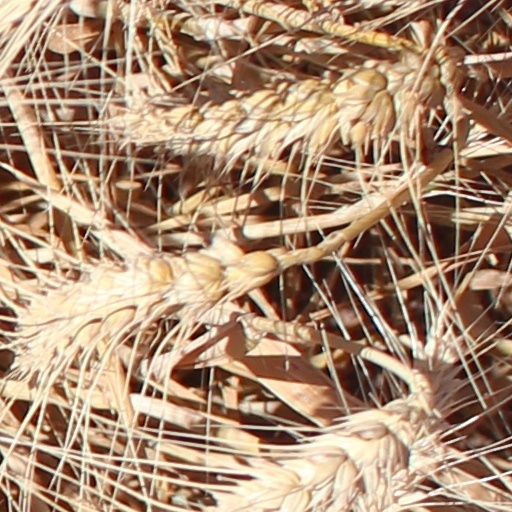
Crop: wheat